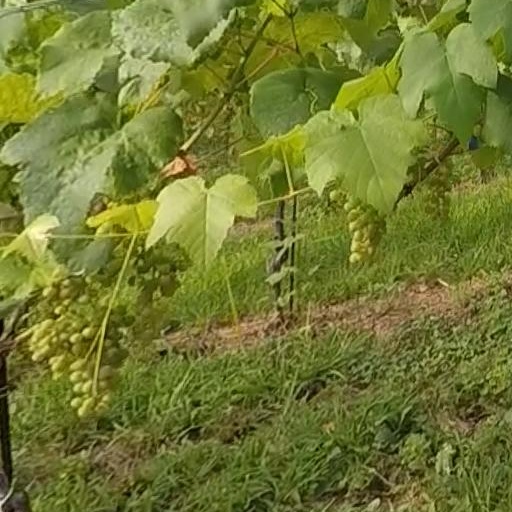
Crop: grape